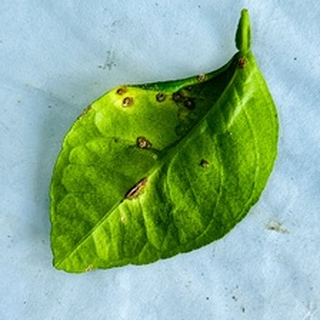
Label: lemon_anthracnose